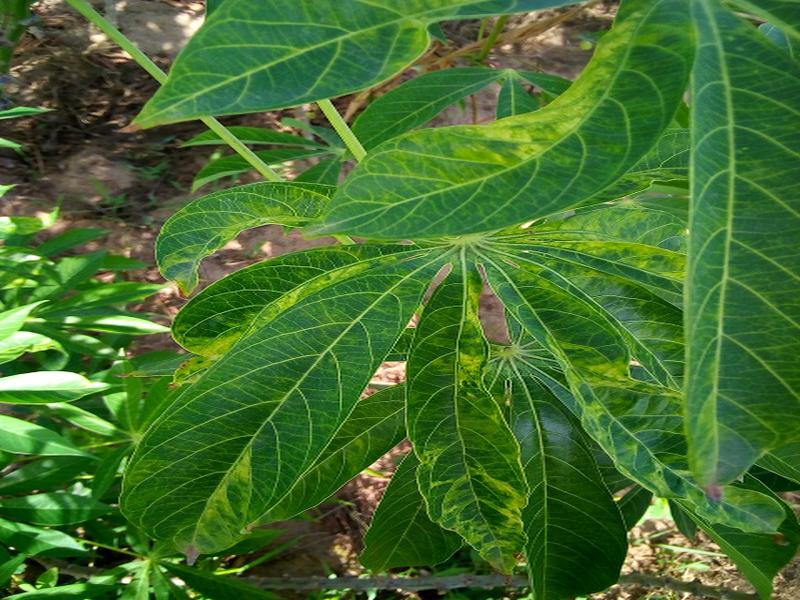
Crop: cassava
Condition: mosaic_disease